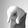
ASL letter: Q